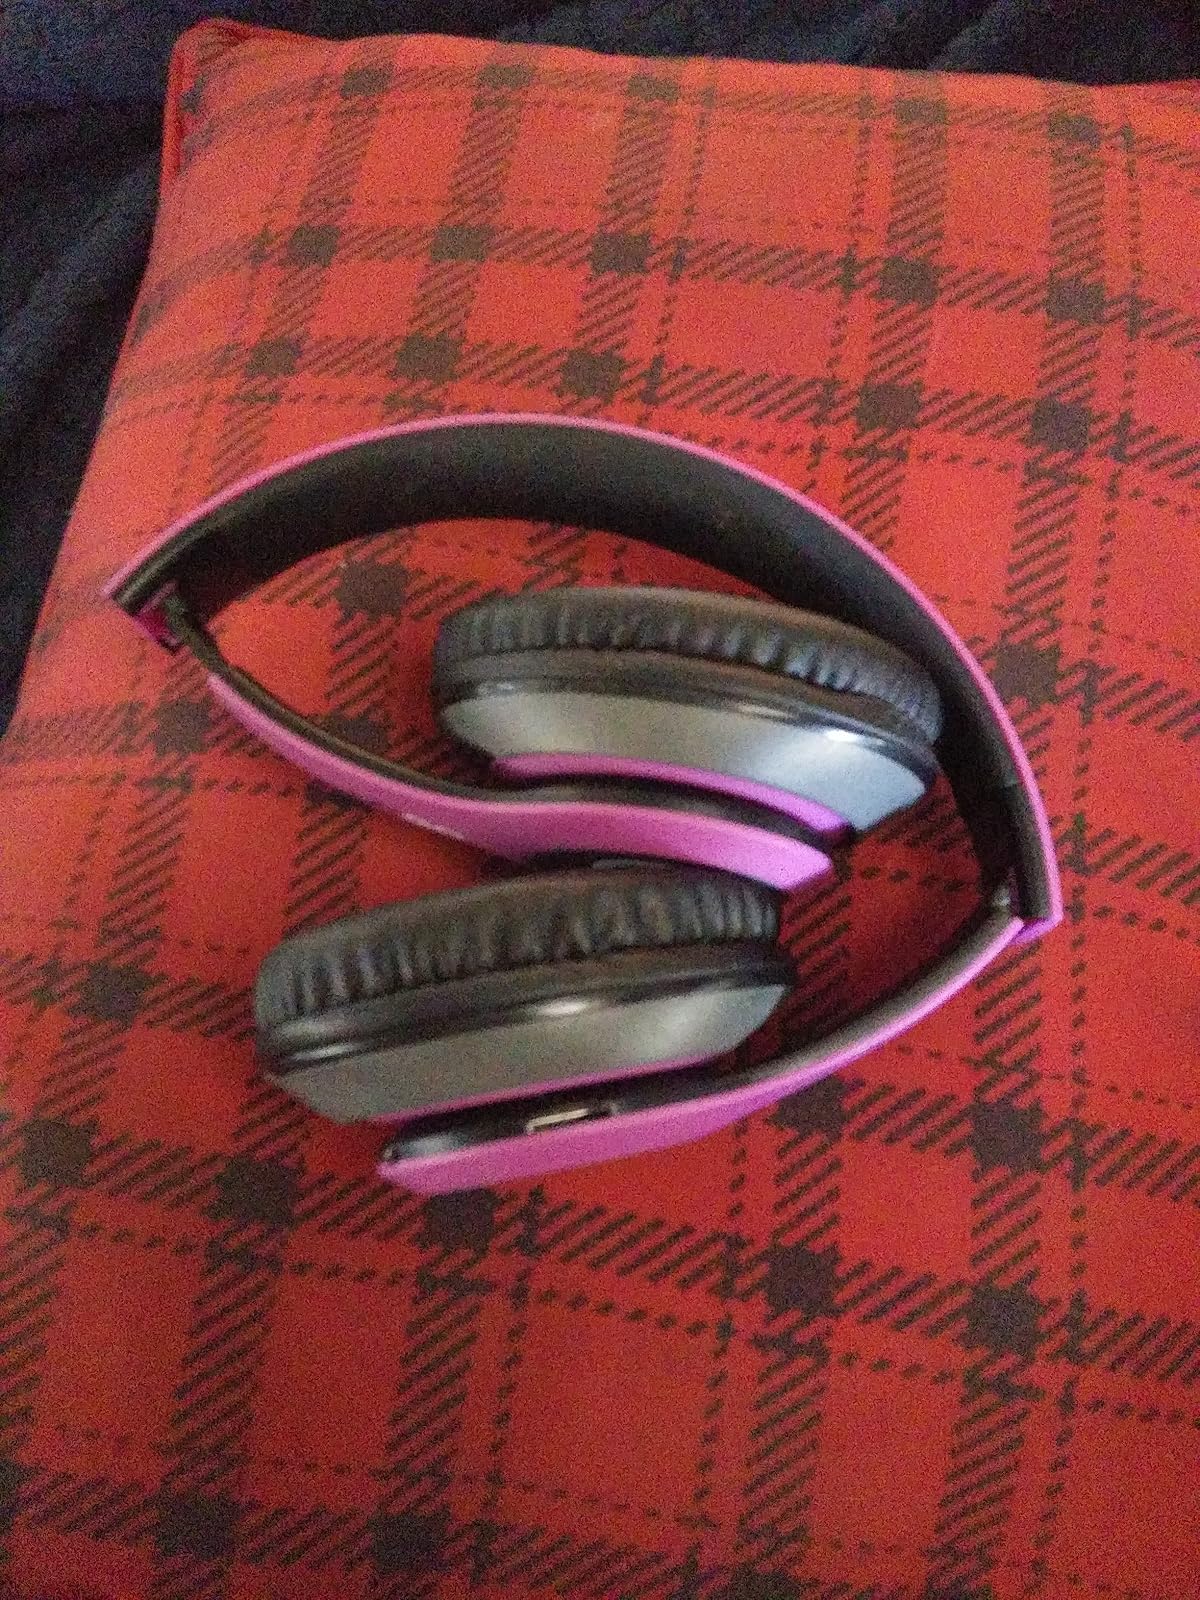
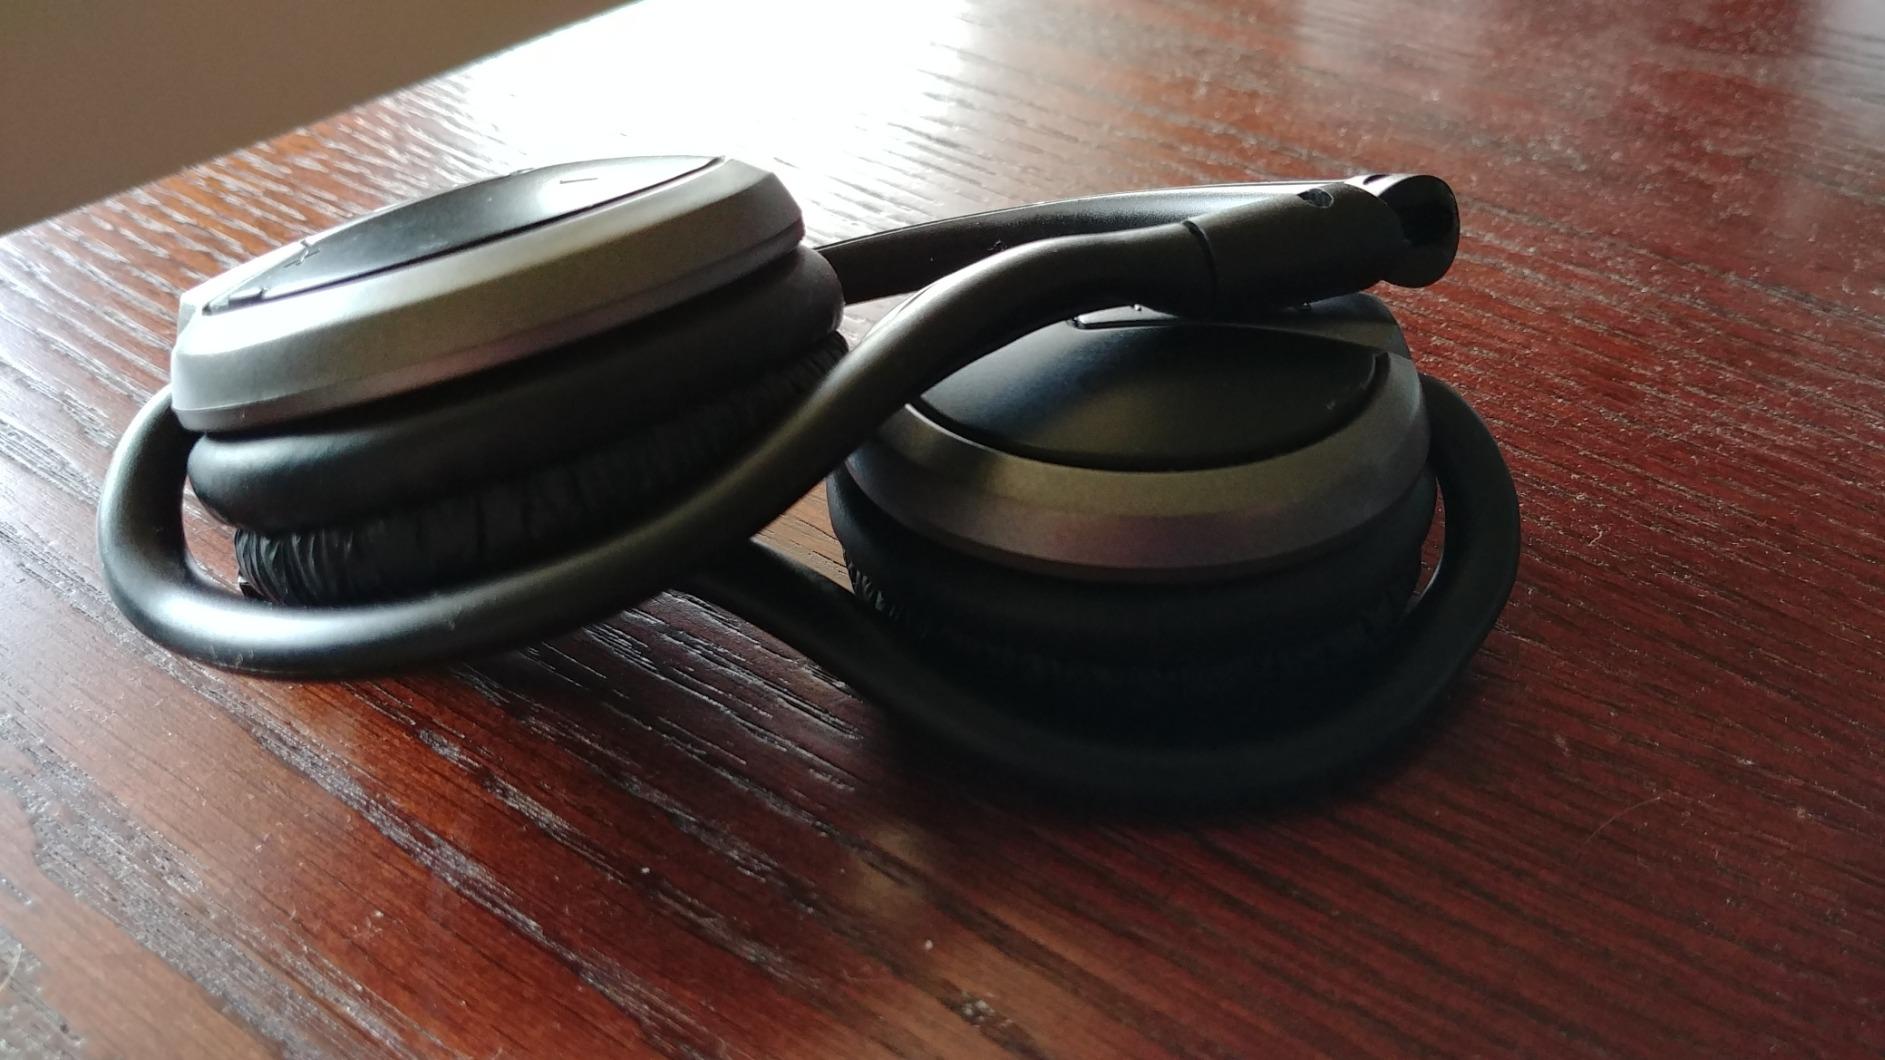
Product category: headphones
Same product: no